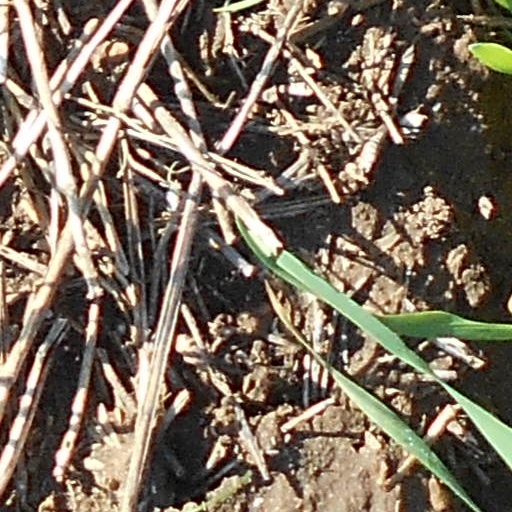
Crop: wheat